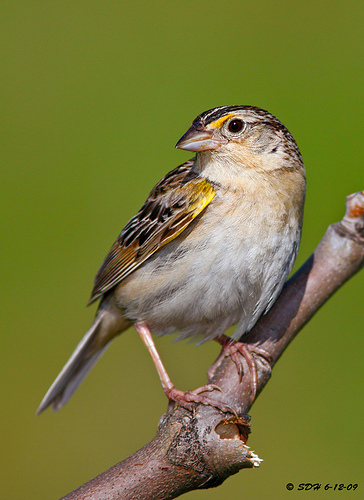
a small bird has a small sharp bill, a spotted crown, and legs with a large tarsus.
the head is small as compared to the body, the bill is short and pointed and the tarsus and feet are red.
small bird with yellow eyebrows, brown throat is brown, belly and abdomen are grey, secondaries are yellow, black and brown.
this bird has a white belly, black and yellow wing and a yellow eyebrow.
this bird has a white belly and a line of yellow above his eyes.
this small bird has streaks of yellow and black on its brown wings and head, but its underside is a light tan color.
a small bird with a small beak, brown and white body, with wings that are black and brown.
this bird has a short stubby beak and a yellow streak above its eye and on its wing tips.
a small bird with a wide body, long narrow legs, a long tail, striped wings, a small head, and a short pointy beak.
a small bird with grey belly, and yellow and black stripes on wings and eyebrow.
Species: Grasshopper Sparrow